Glen Morgan

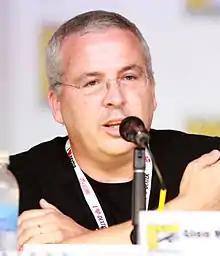
Morgan speaking at San Diego Comic-Con

Glen Morgan (born July 12, 1961) is an American television producer, writer and director. He is best known for co-writing episodes of the Fox science fiction supernatural drama series "The X-Files" with his partner, James Wong. He served as an executive producer on the show's eleventh season. He also executive produced "The Twilight Zone" reboot by Jordan Peele's Monkeypaw Productions.